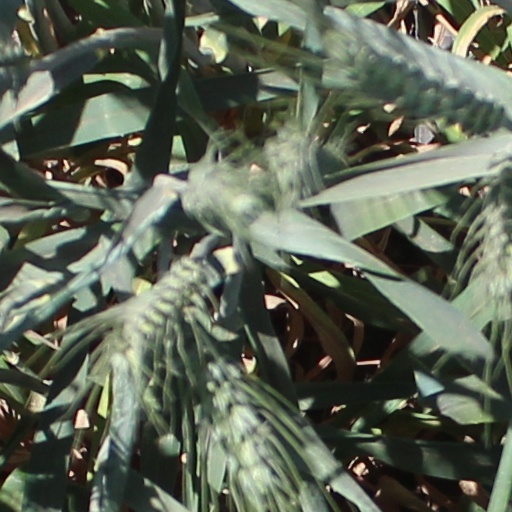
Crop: wheat